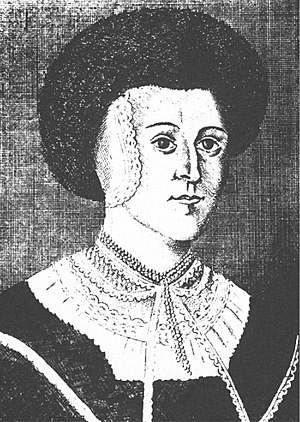
Anna Owena Hoyers
Anna Ovena Hoyer, i Sverige, pga. fejllæsning efterhånden kaldet Anna Orena Höijer, var forfatter og digter, oprindeligt fra Tyskland, men derefter bosiddende og aktiv i Sverige. Hoyer, der tilhørte Anabaptister, havde forladt Tyskland på grund af religiøs forfølgelse, efter hun kritiserede Lutheranisme. Derefter bosatte hun sig i Sverige, hvor hun gennem sine skrifter udtrykte sin overbevisning i "sværm og sekterisk" tone.